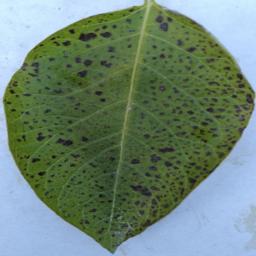
Etiqueta: Tizon_Temprano